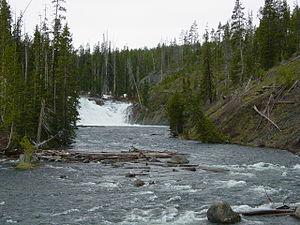
La rivière Lewis est une rivière de 29 km de longueur, affluent de la rivière Snake. L'ensemble du cours de la rivière est situé dans les limites du parc national de Yellowstone au Wyoming, aux États-Unis. La rivière doit son nom à Meriwether Lewis, commandant de l'expédition Lewis et Clark.